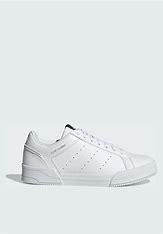
Brand: Adidas
Model: Court Tourino